Lockheed YF-12

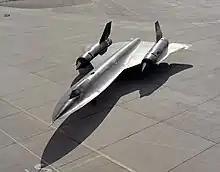
YF-12C on ramp

A fourth YF-12 aircraft, the "YF-12C", was actually the second SR-71A (AF Ser. No. 61–7951). This SR-71A was re-designated as a YF-12C and given the fictitious Air Force Serial Number 60-6937 from an A-12 to maintain SR-71 secrecy. The aircraft was loaned to NASA for propulsion testing after the loss of YF-12A (AF Ser. No. 60–6936) in 1971. The YF-12C was operated by NASA until September 1978, when it was returned to the Air Force.